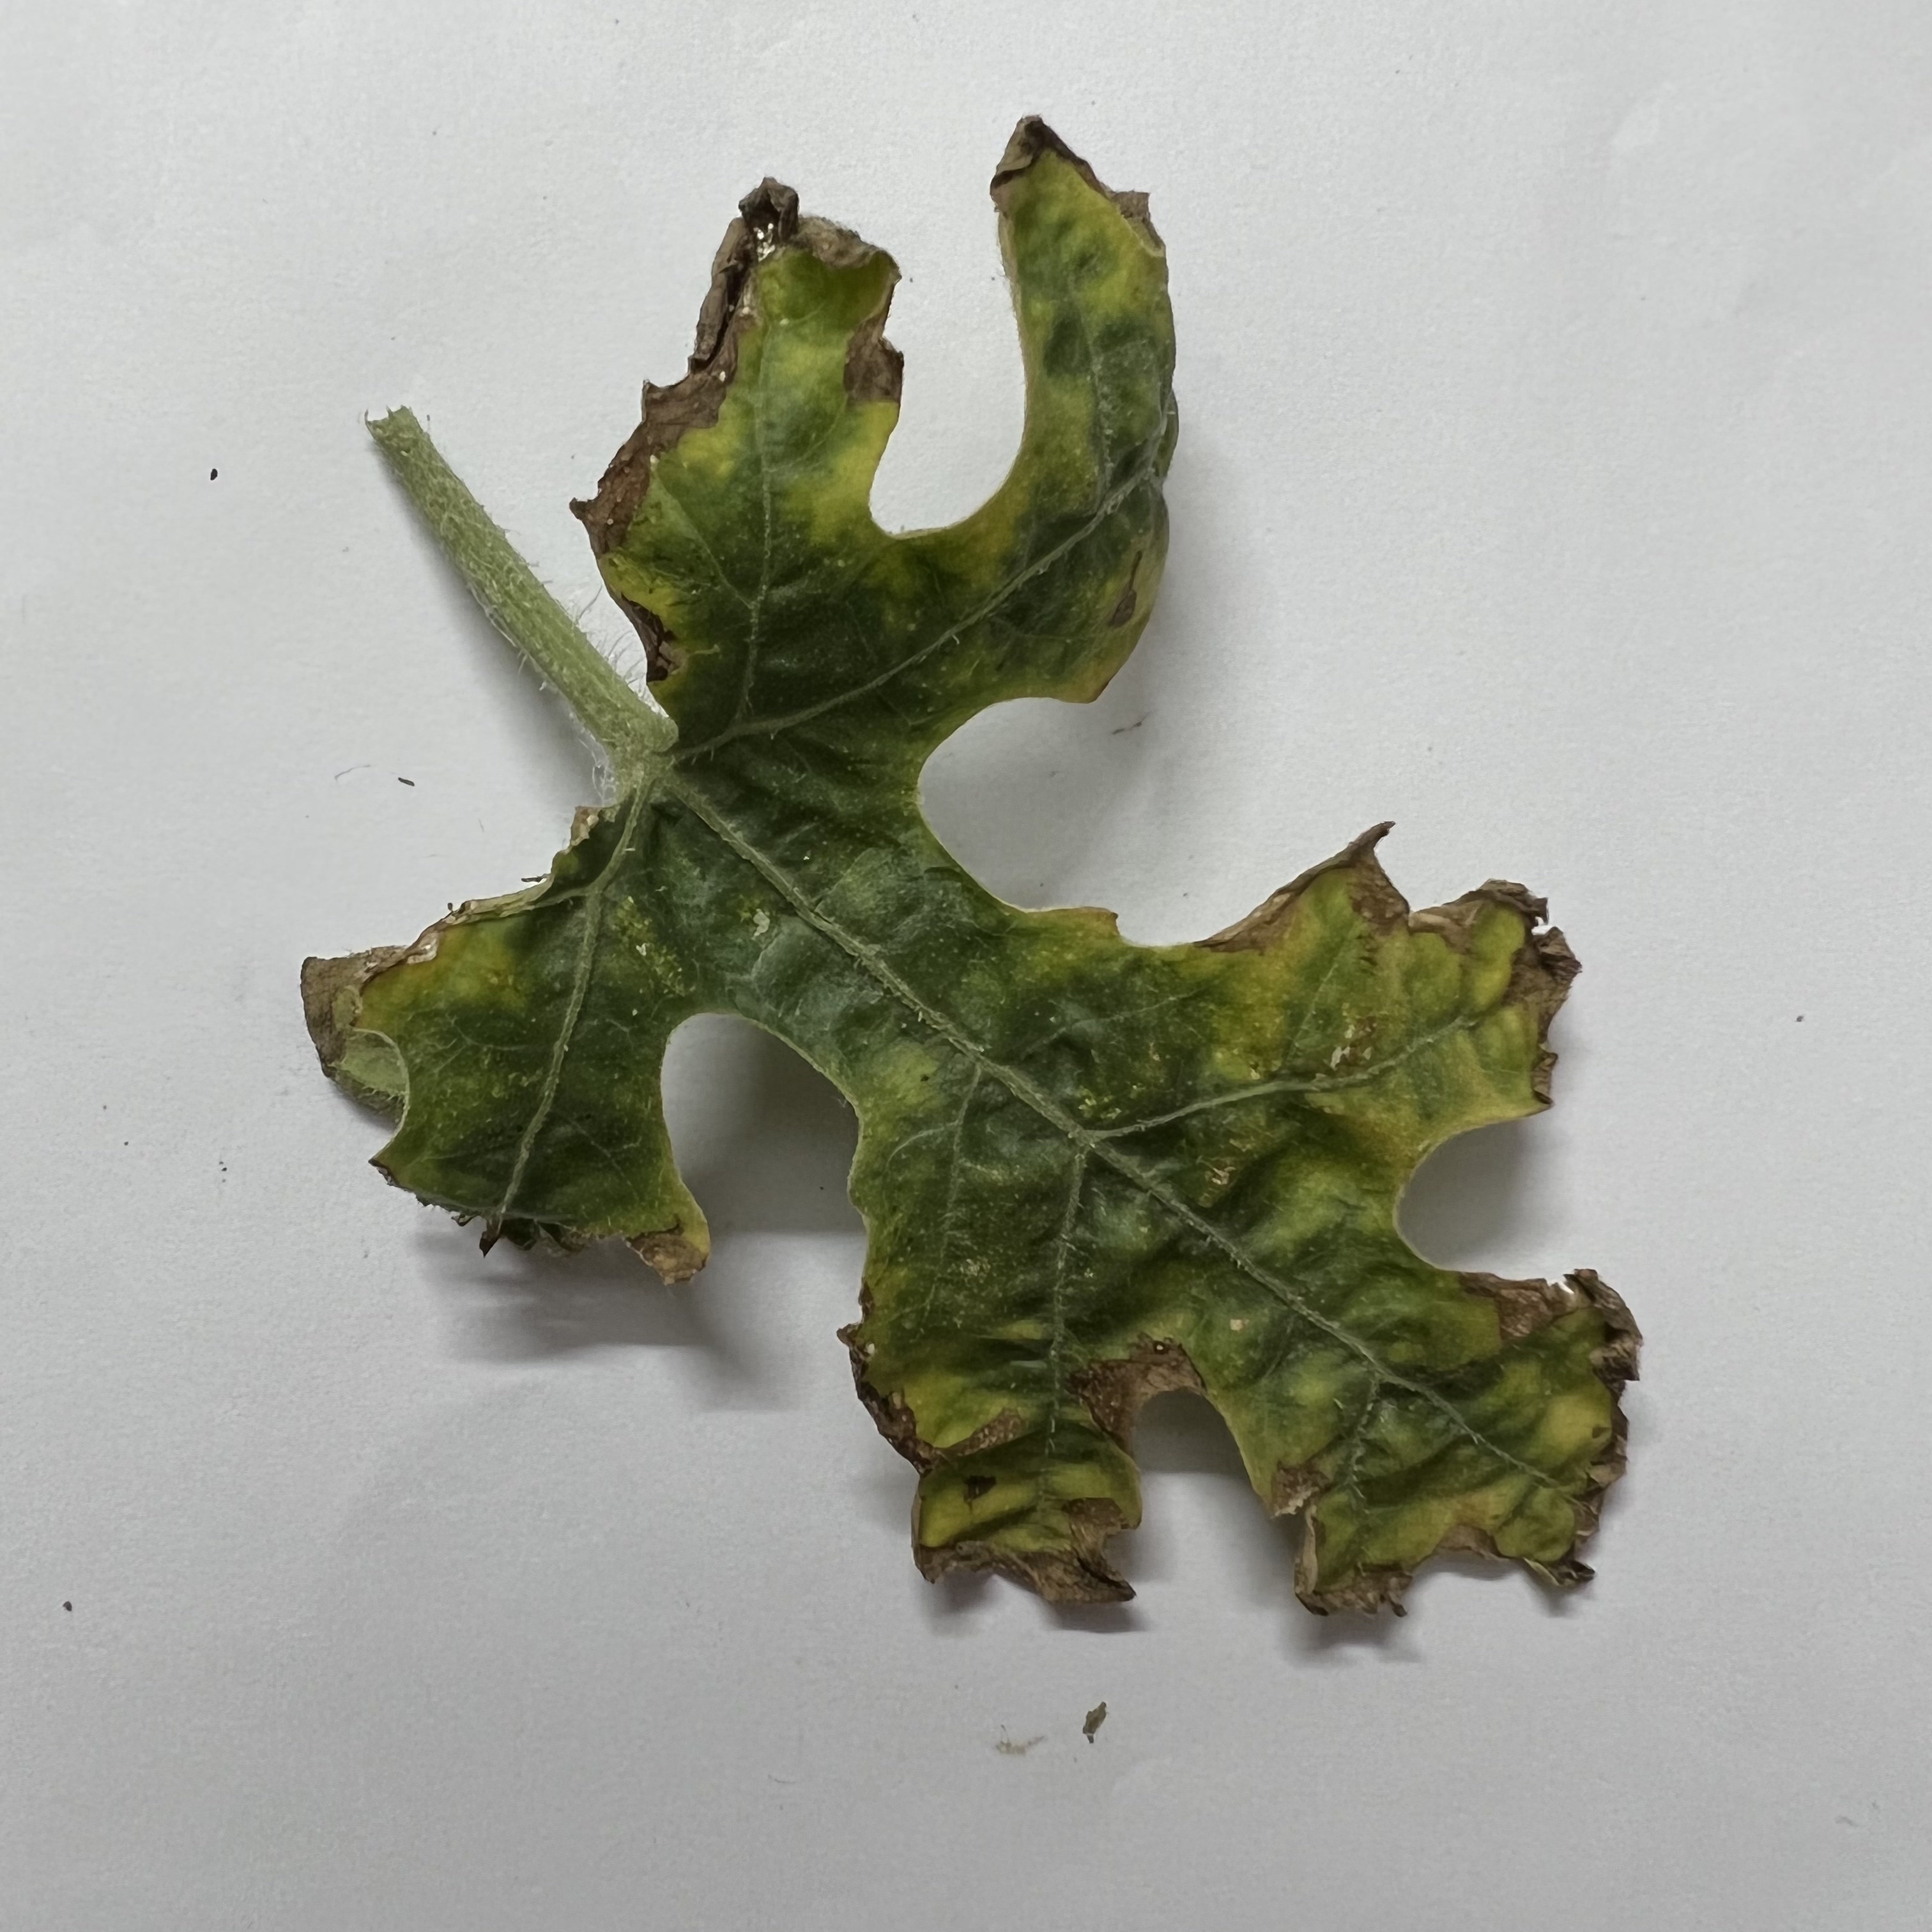
Label: Downy_Mildew